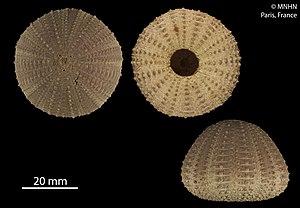
Salmacis sphaeroides, collection du Muséum National d'Histoire Naturelle (Paris, France).
Salmacis est un genre d'oursins de la famille des Temnopleuridae.
Salmacis sphaeroides est une espèce d'oursins de la famille des Temnopleuridae.
Les Temnopleuridae forment une famille d'oursins au sein de l'ordre des Temnopleuroida.